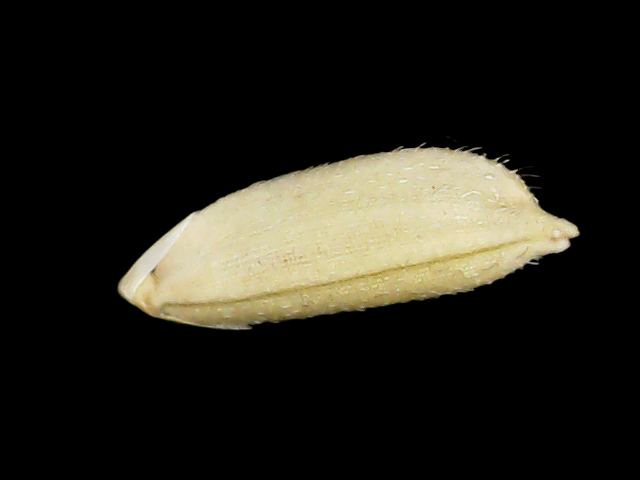
Rice variety: Bd30